Fort Mason

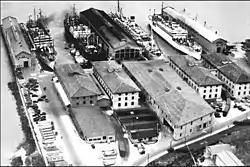
U.S. Army transports berthed at the U.S. Army Transport Service docks at Fort Mason, CA, about 1929.

In 1904, the previous Division of the Pacific (1869–91) was re-established and formally stood up as the Pacific Division with subordinate or related commands, including the Department of California (to include the Hawaiian Islands) and the Department of the Columbia. The Pacific Division was headquartered at Fort Mason, San Francisco. By the end of 1907, the War Department, under Secretary of War William Howard Taft, had eliminated the echelon of administrative units called Divisions and subsequently the Pacific Division that same year. Notably, the first and only commander of the Pacific Division was Major General Arthur MacArthur Jr from 1903 to 1907.